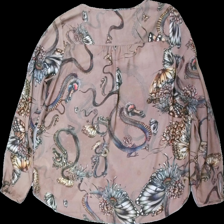
View: back
Type: Blouse
Category: Ladies
Brand: Kappahl
Colors: Brown, Green, Yellow, Multicolor
Material: 100% polyester
Pattern: Animal print
Cut: Regular
Size: 42
Season: All
Damage location: bottom center
Damage 2 location: middle center
Price range: 50-100
Recommended usage: Reuse
Description: brun blus med fjärilar och drakar på